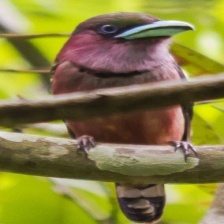
Species: BANDED BROADBILL
Scientific name: EURYLAIMUS JAVANICUS